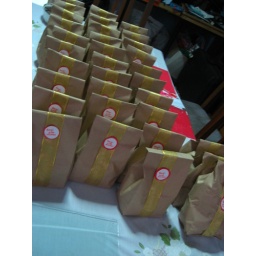
Pretty golden bags all in a row